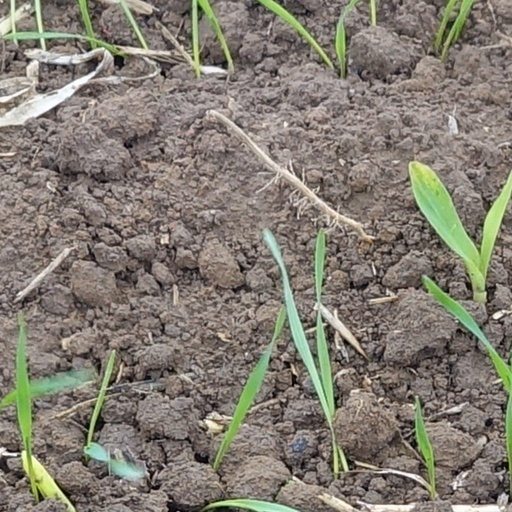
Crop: wheat